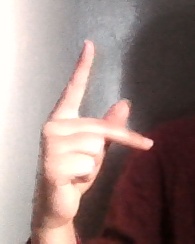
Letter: dha